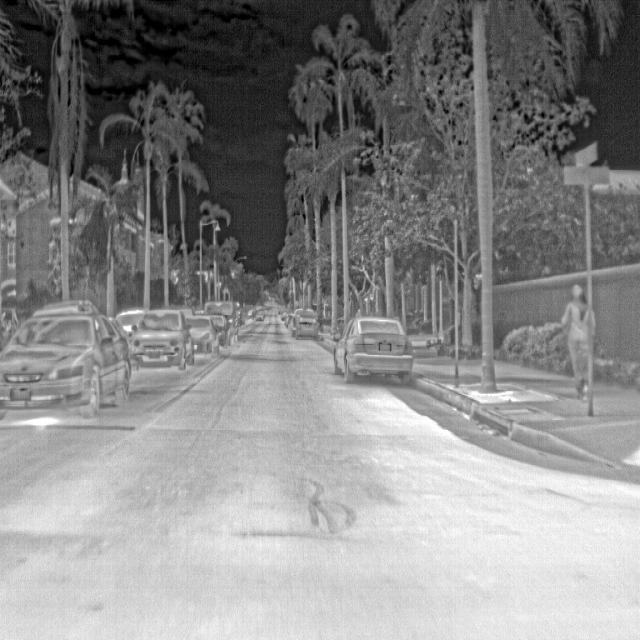
Detected objects:
label: person